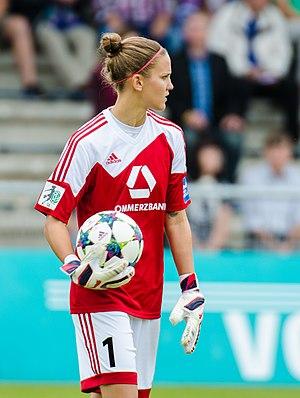
Desirée Schumann est une footballeuse allemande née le 6 février 1990 à Berlin. Elle évolue au poste de gardienne de but.